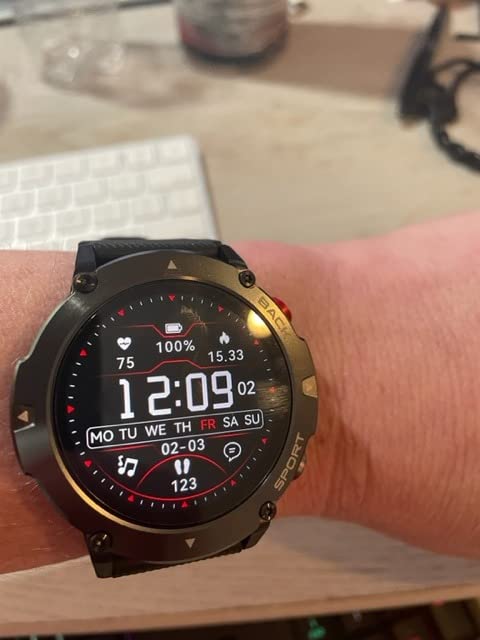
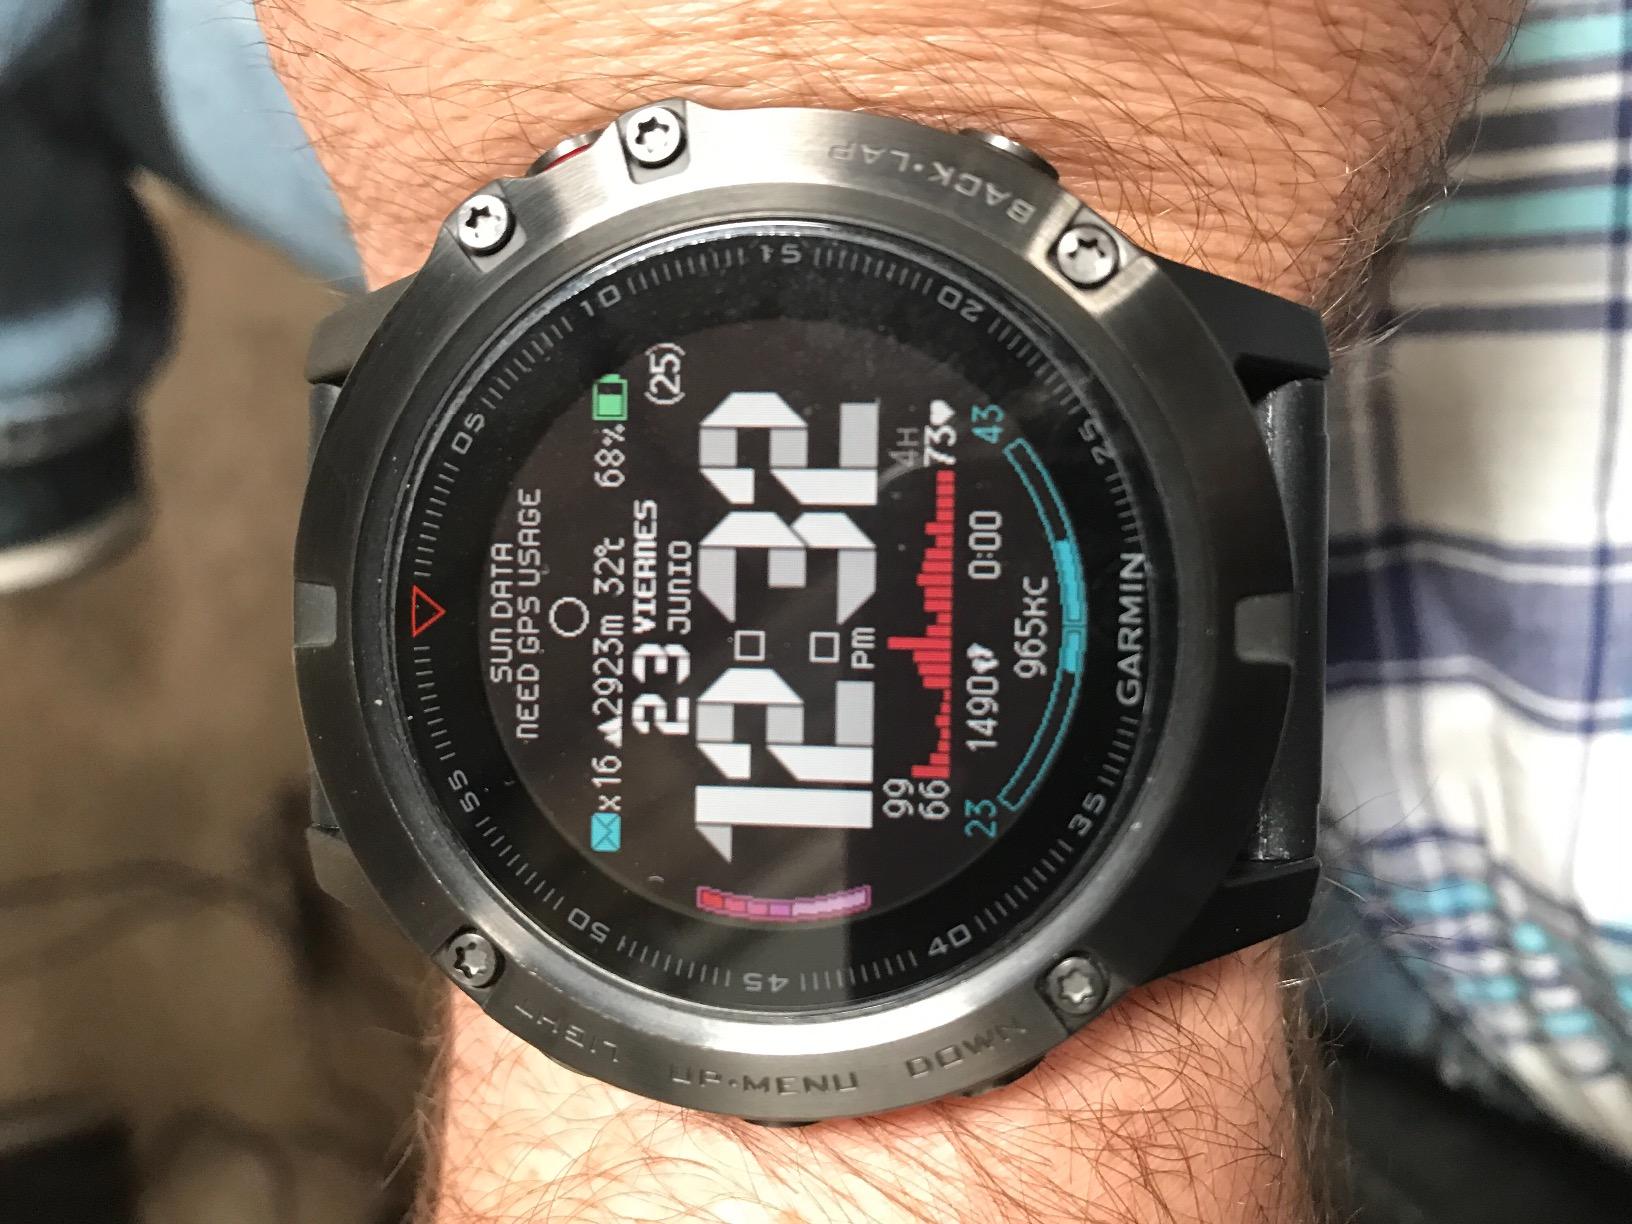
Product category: smartwatch
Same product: no